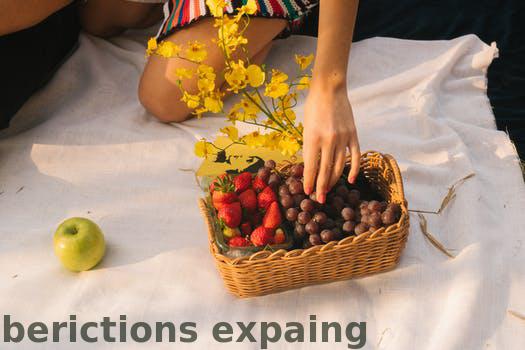
Label: Watermark